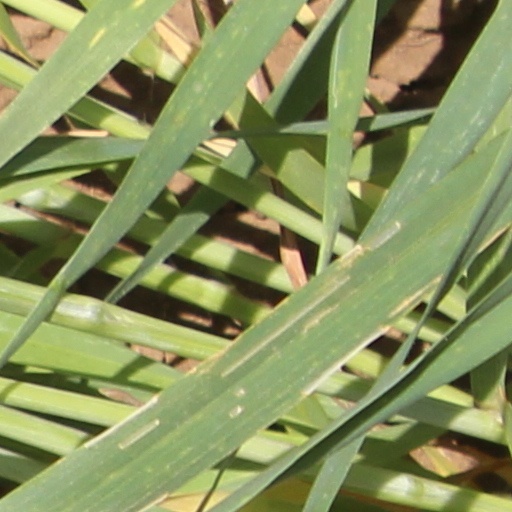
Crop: wheat